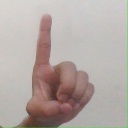
अक्षर: ड